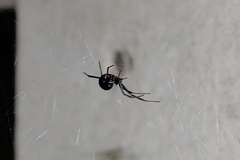
Species: Lactrodectus_hesperus